Secretary

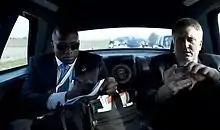
Reggie Love, left, personal aide to the president of the United States from 2009 to 2011

A secretary, administrative assistant, executive assistant, personal secretary, or other similar titles is an individual whose work consists of supporting management, including executives, using a variety of project management, program evaluation, communication, and/or organizational skills within the area of administration. There is a diverse array of work experiences attainable within the administrative support field, ranging between internship, entry-level, associate, junior, mid-senior, and senior level pay bands with positions in nearly every industry, especially among white-collar careers.